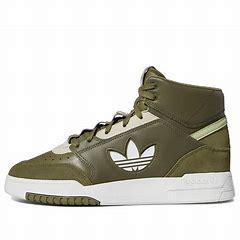
Brand: adidas
Model: originals Adidas Originals Drop Step XL